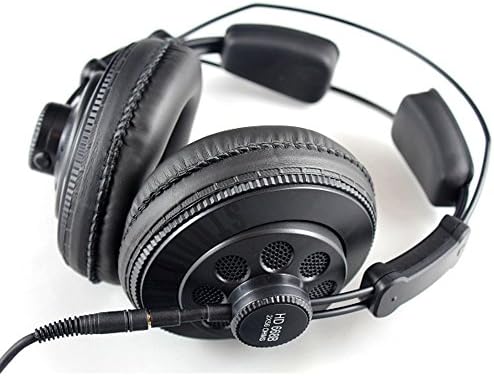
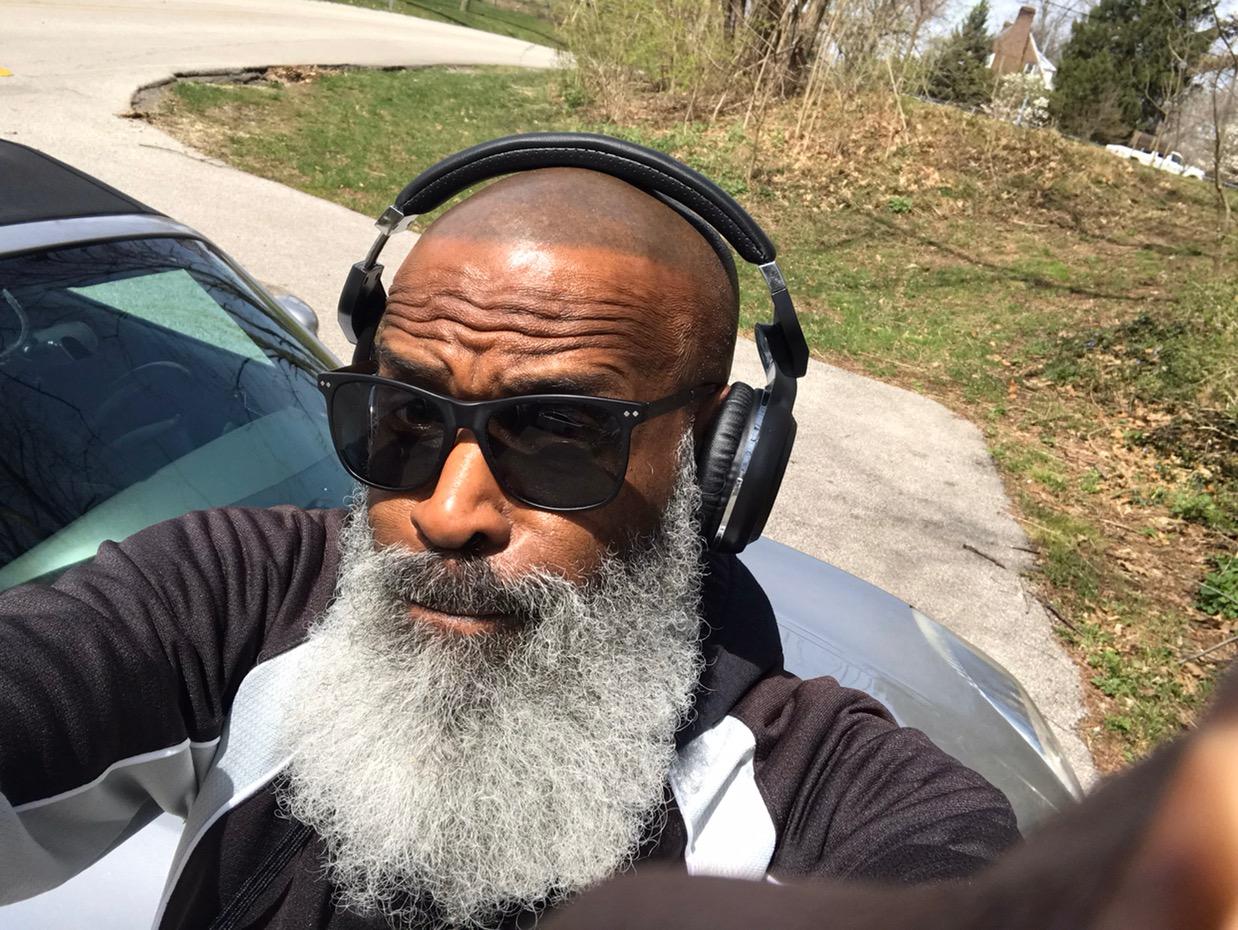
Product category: headphones
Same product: no